United States in World War I

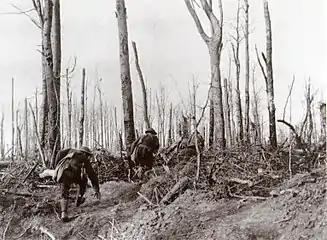
American troops advancing on the Western Front, March 1918.

The United States became directly involved in World War I after declaring war on Germany on April 6, 1917. The declaration ended nearly three years of American neutrality in the war since the beginning, and the country's involvement in the conflict lasted for nineteen months before a ceasefire and armistice were declared on November 11, 1918. The U.S. played a major role in providing much needed supplies, raw material, and money to the United Kingdom, France, and the other Allied powers, even well before 1917.